The Last Fall

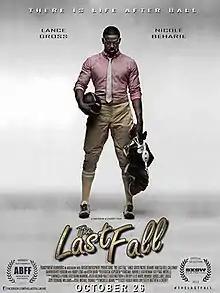

The Last Fall is a 2012 American drama film written and directed by Matthew A. Cherry and starring Lance Gross and Nicole Beharie. It is Cherry's directorial debut.